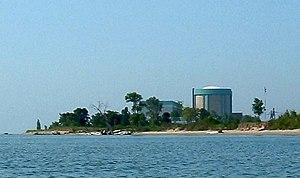
La centrale nucléaire de Zion comportait deux réacteurs desservant Chicago et la partie nord de l'Illinois.